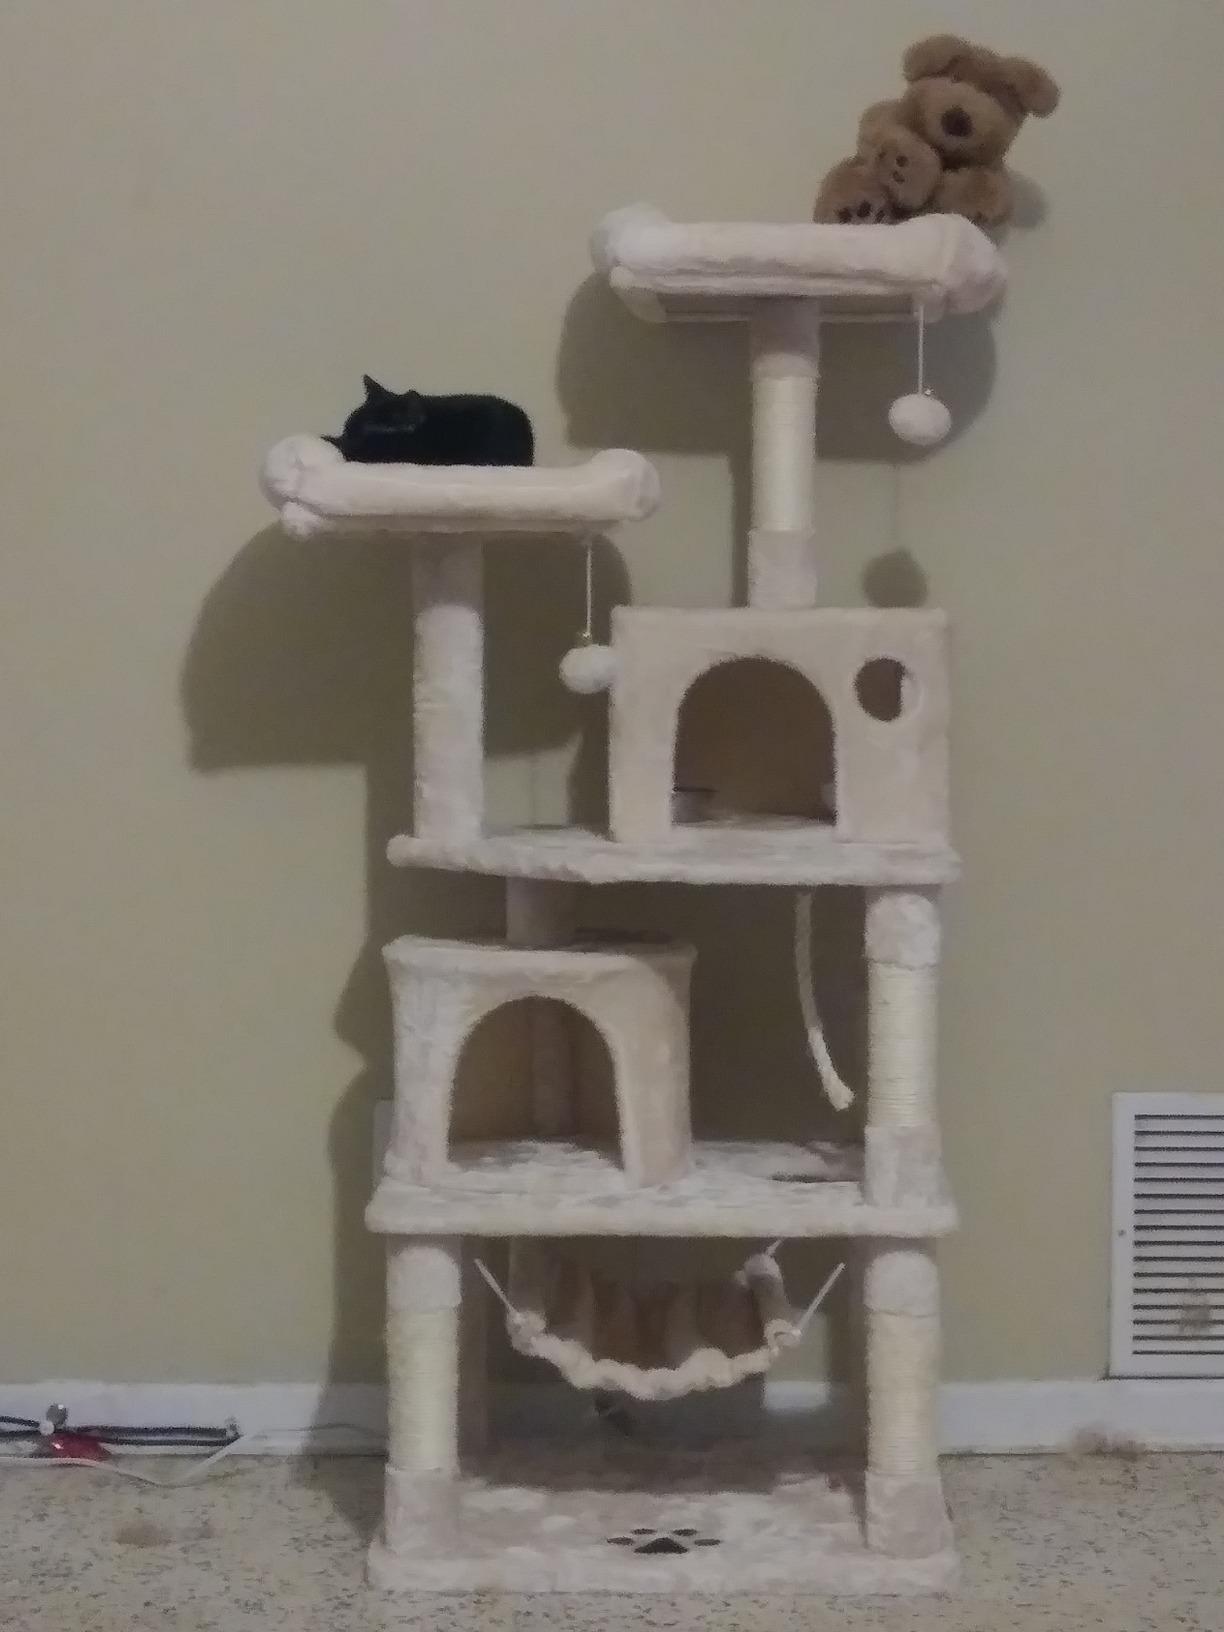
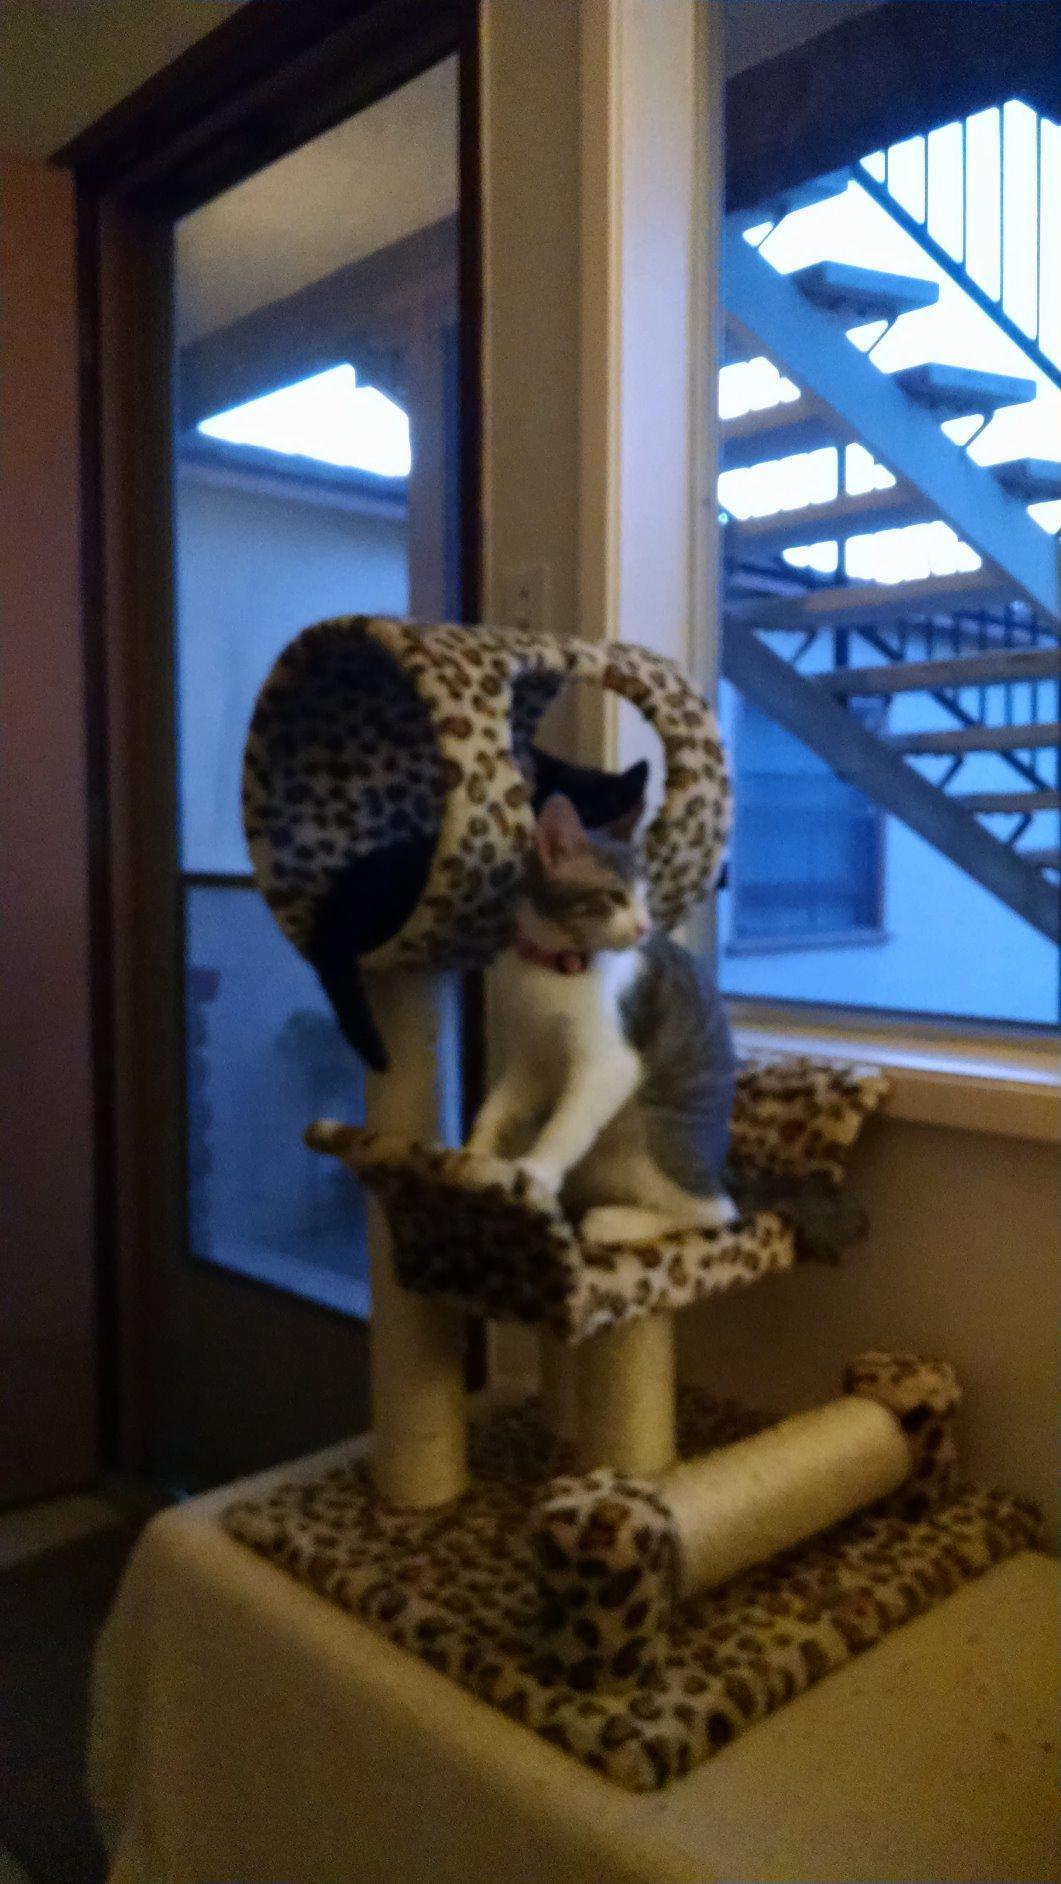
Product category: items_cat tree
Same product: no